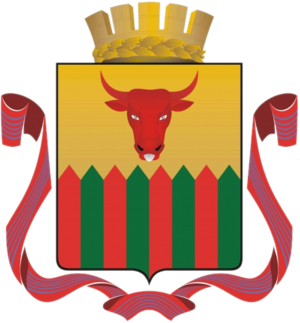
Armoiries de Tchita. Русский: Герб Читы. Suomi: Tšitan vaakuna. Українська: Герб Чити.
Ci-après la liste des villes de Russie dont la population était supérieure à 100 000 habitants au recensement de 2010. La capitale administrative des différents sujets fédéraux est indiquée en gras.
Tchita est une ville de Russie et la capitale du kraï de Transbaïkalie. Sa population s'élevait à 351 784 habitants en 2020.